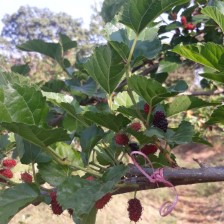
Variety: ChiangMai60